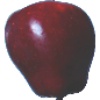
Label: Apple Red Delicious 1